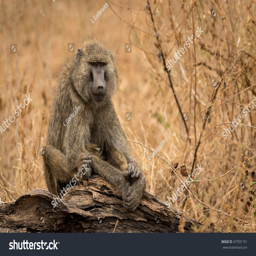
baboon sitting on a log with dry grassland in the background .